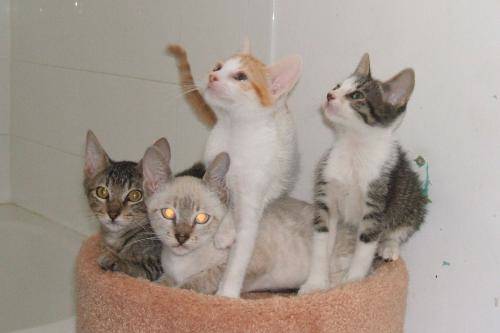
Label: cats